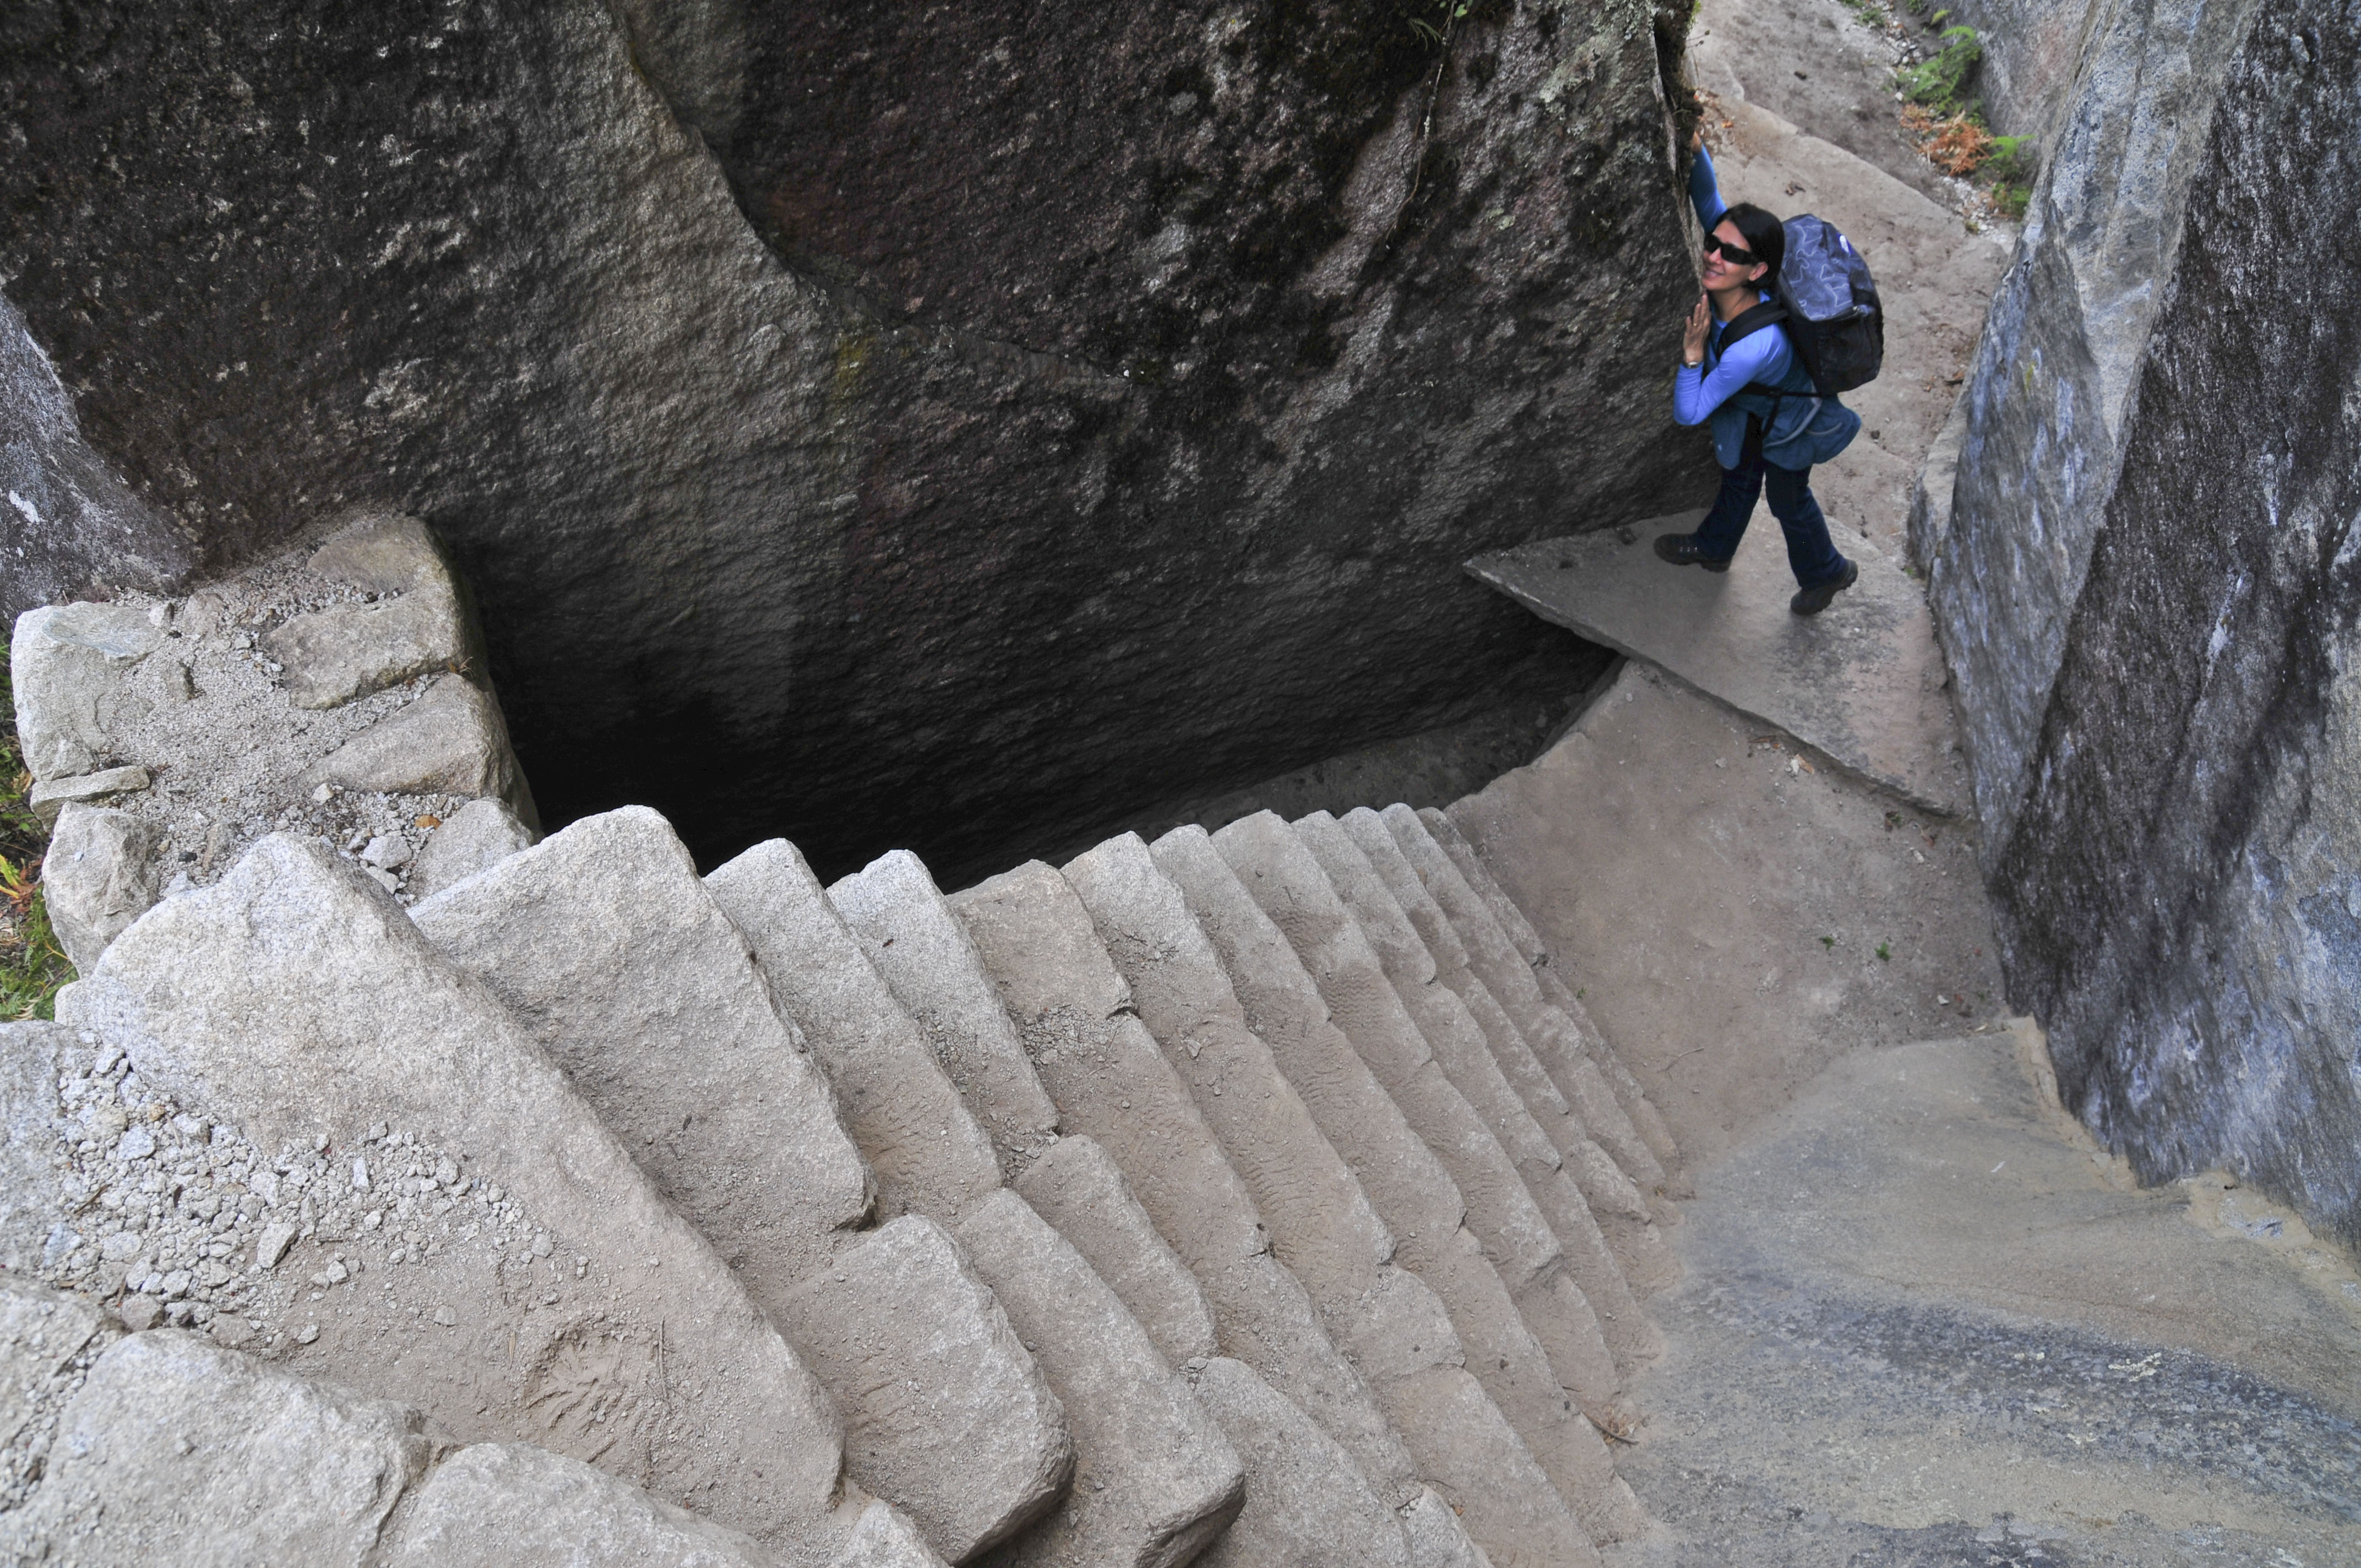
rock, adventure, recreation, formation, nikon, extreme sport, peru, geology, sports, d300, outdoor recreation